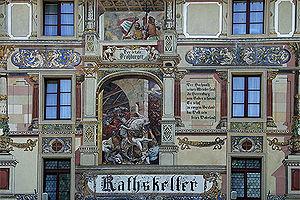
Détail de la façade du restaurant Rathskeller à Olten"